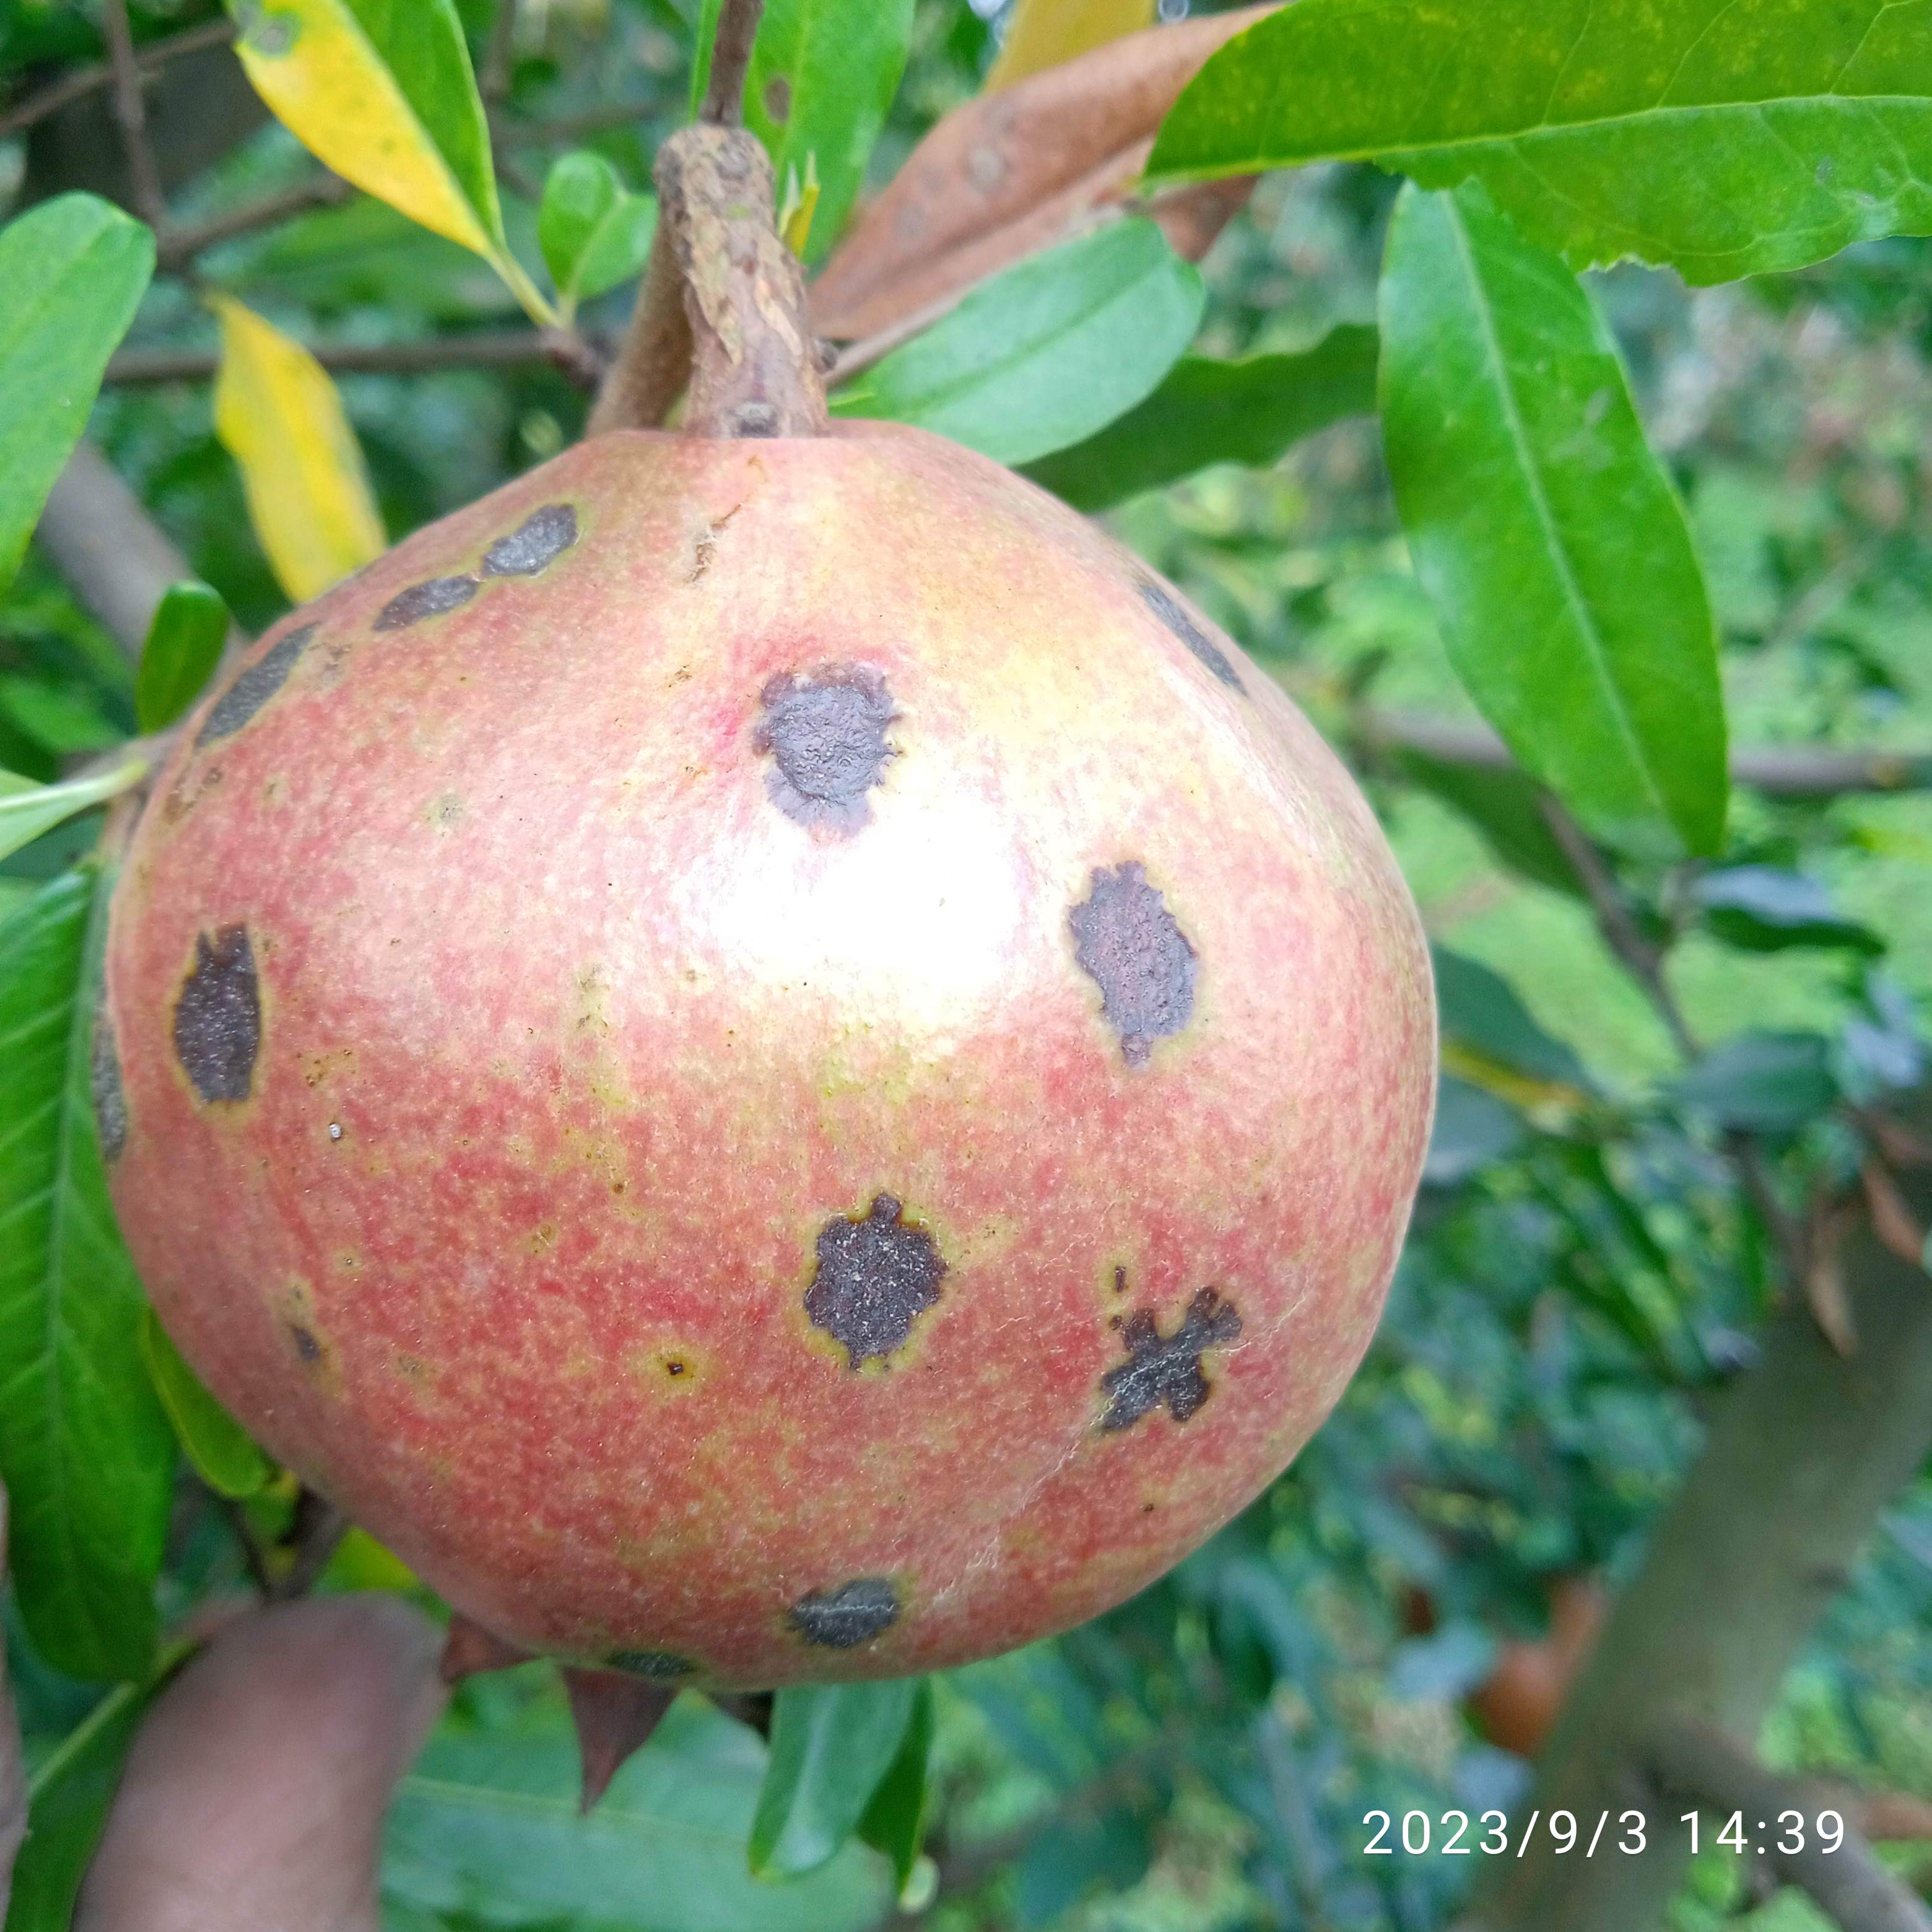
Label: Anthracnose